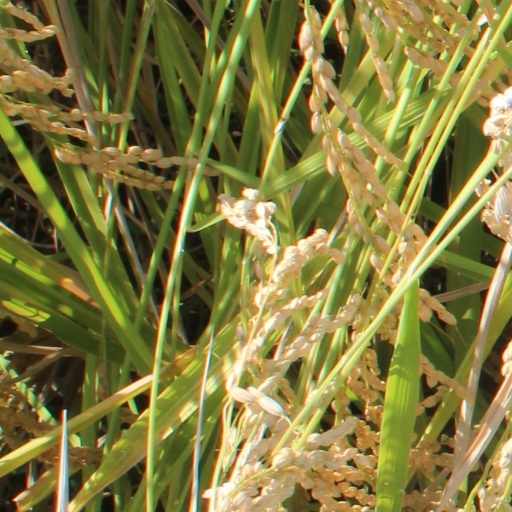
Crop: rice